No Cav

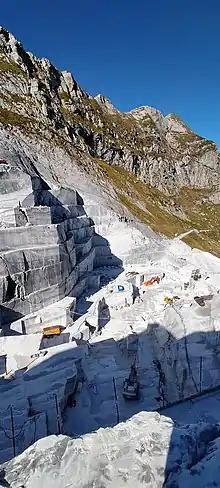
Marble quarry at Passo della Focolaccia (Apuan Alps), about 1600 m above the sea. The pass has been irreversibly modified

Among the campaign slogans that have arisen from demonstrations, besides No Cav, there is "Basta Cave" (lit. "Enough Quarries": "Stop the Quarries"), "Giù le mani dalla montagna" ("Hands off the Mountain"), "Fermiamo la devastazione" ("Let's stop the Devastation"), "Help Apuan Alps", "Le cave uccidono il passato e il futuro" ("The quarries are killing the past and the future"), "Excavation devastation", and more.